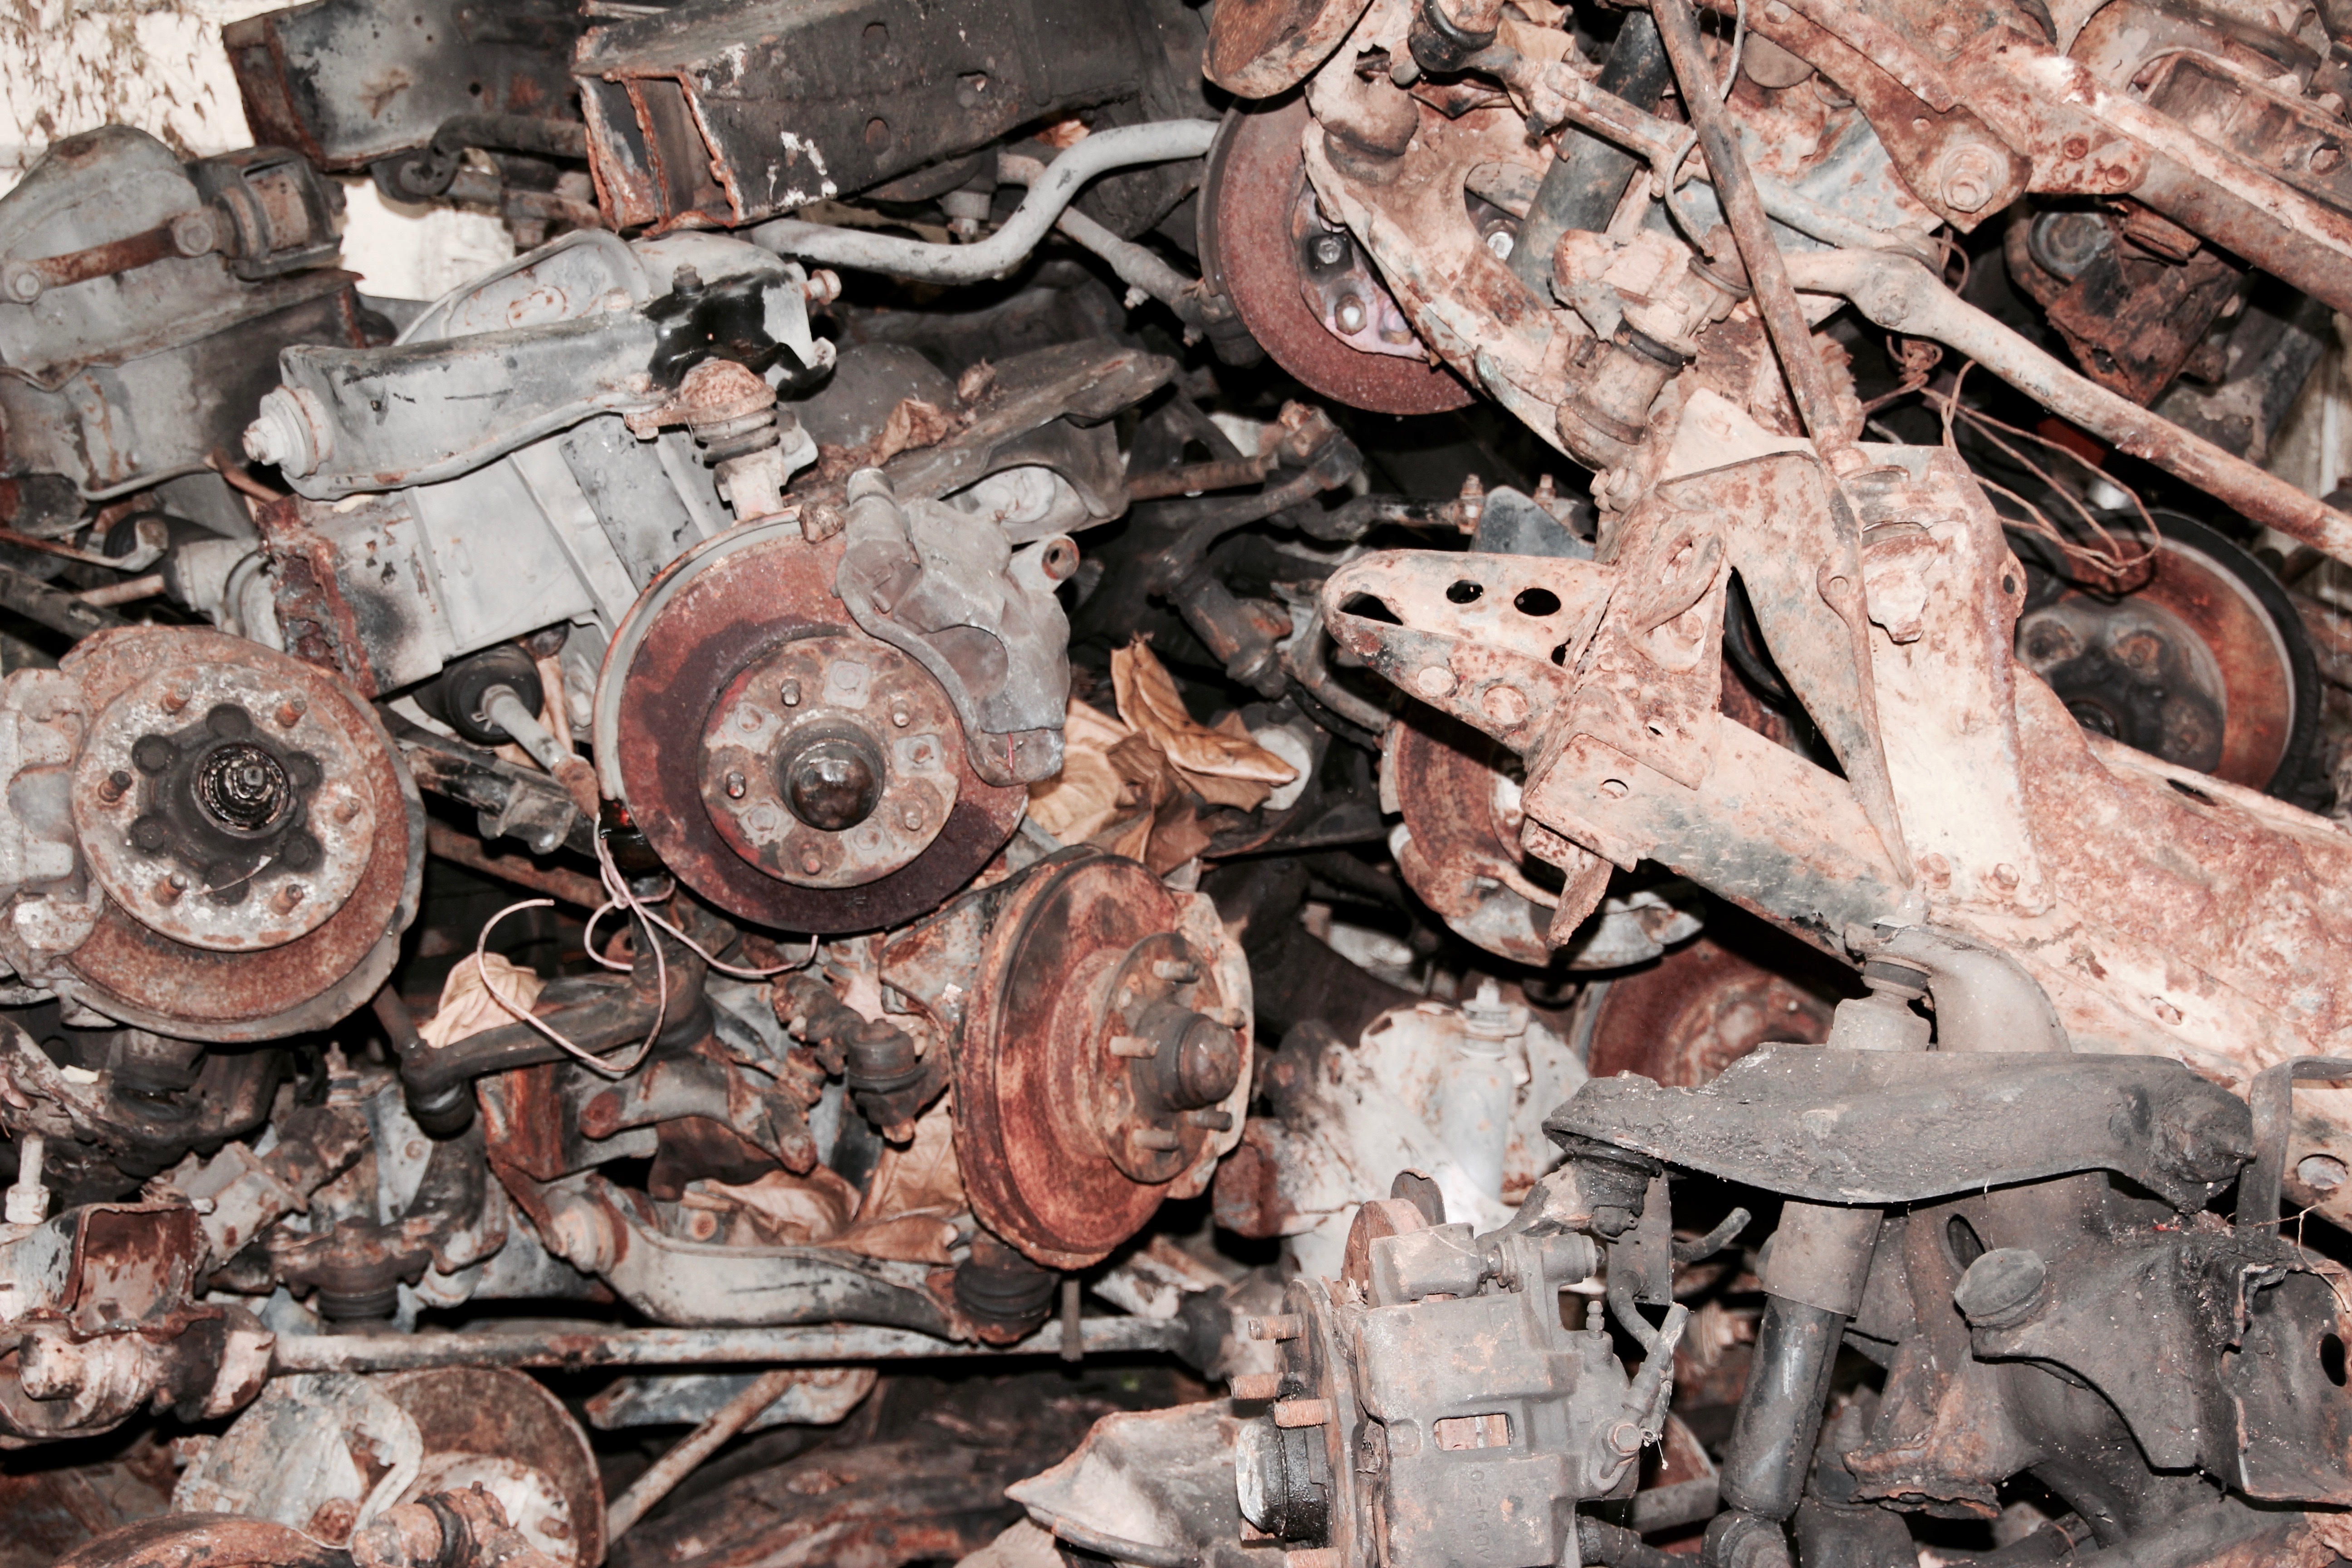
wood, material, engine, machines, motor, junkyard, motors, scrap